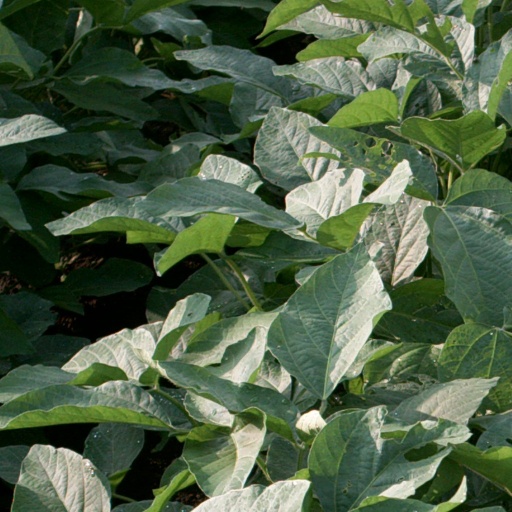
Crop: soybean